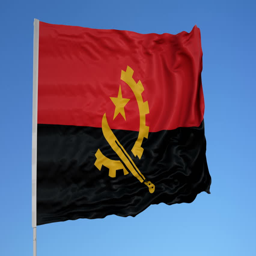
looping flag for republic on flag pole , blowing beautifully in the wind .